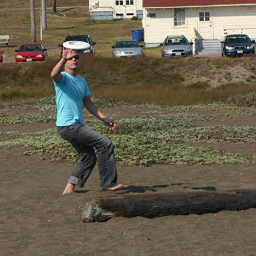
A young man playing frisbee in a sand lot.
a man reaching up to grab a frisbee on the beach
A man in a blue shirt catches a flying disc
A barefoot man catches a frisbee in a sandy lot.
A man prepares to catch a frisbee on a dirt field.